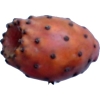
Label: cactus_fruit_red